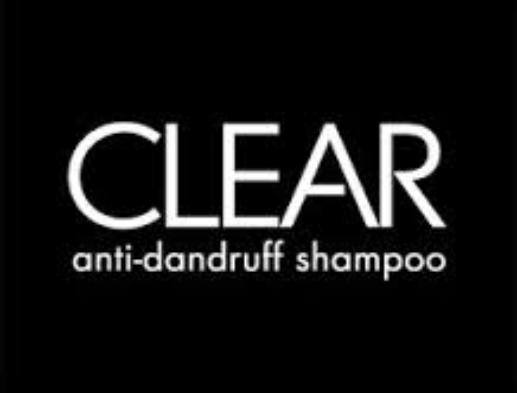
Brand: Clear
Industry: Necessities